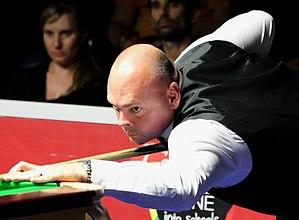
Stuart Bingham, né le 21 mai 1976 à Basildon, dans le comté d'Essex, en Angleterre, est un joueur de snooker professionnel anglais.